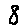
Label: 8